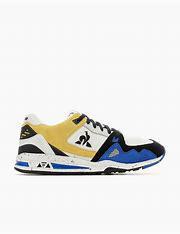
Brand: Le
Model: Coq Sportif 100